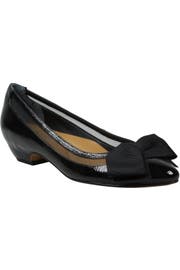
an oversized grograin thongs and peekaboo mesh inset distinguish a polished almond toe pump furnished with a memory foam footbed that ensures all day comfort